Well-being contributing factors

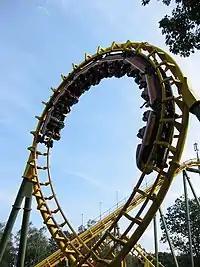
Researchers recommend attending to the past to find fond memories, and the future to find hope, but ultimately focussing mostly on the present. Daydreaming usually precedes drops in happiness. Mindfulness and activities that bring focus to the present (like roller coasters) may bring happiness partly by shifting people's focus away from the slightly saddening question "Am I happy?".

Mindfulness is an intentionally focused awareness of one's immediate experience. "Focused awareness" is a conscious moment-by-moment attention to situational elements of an experience: i.e., thoughts, emotions, physical sensations, and surroundings. An aim of mindfulness is to become grounded in the present moment; one learns to observe the arising and passing of experience. One does not judge the experiences and thoughts, nor do they try to "figure things out" and draw conclusions, or change anything – the challenge during mindfulness is to simply observe. Benefits of mindfulness practice include reduction of stress, anxiety, depression, and chronic pain. See also Reverence (emotion).